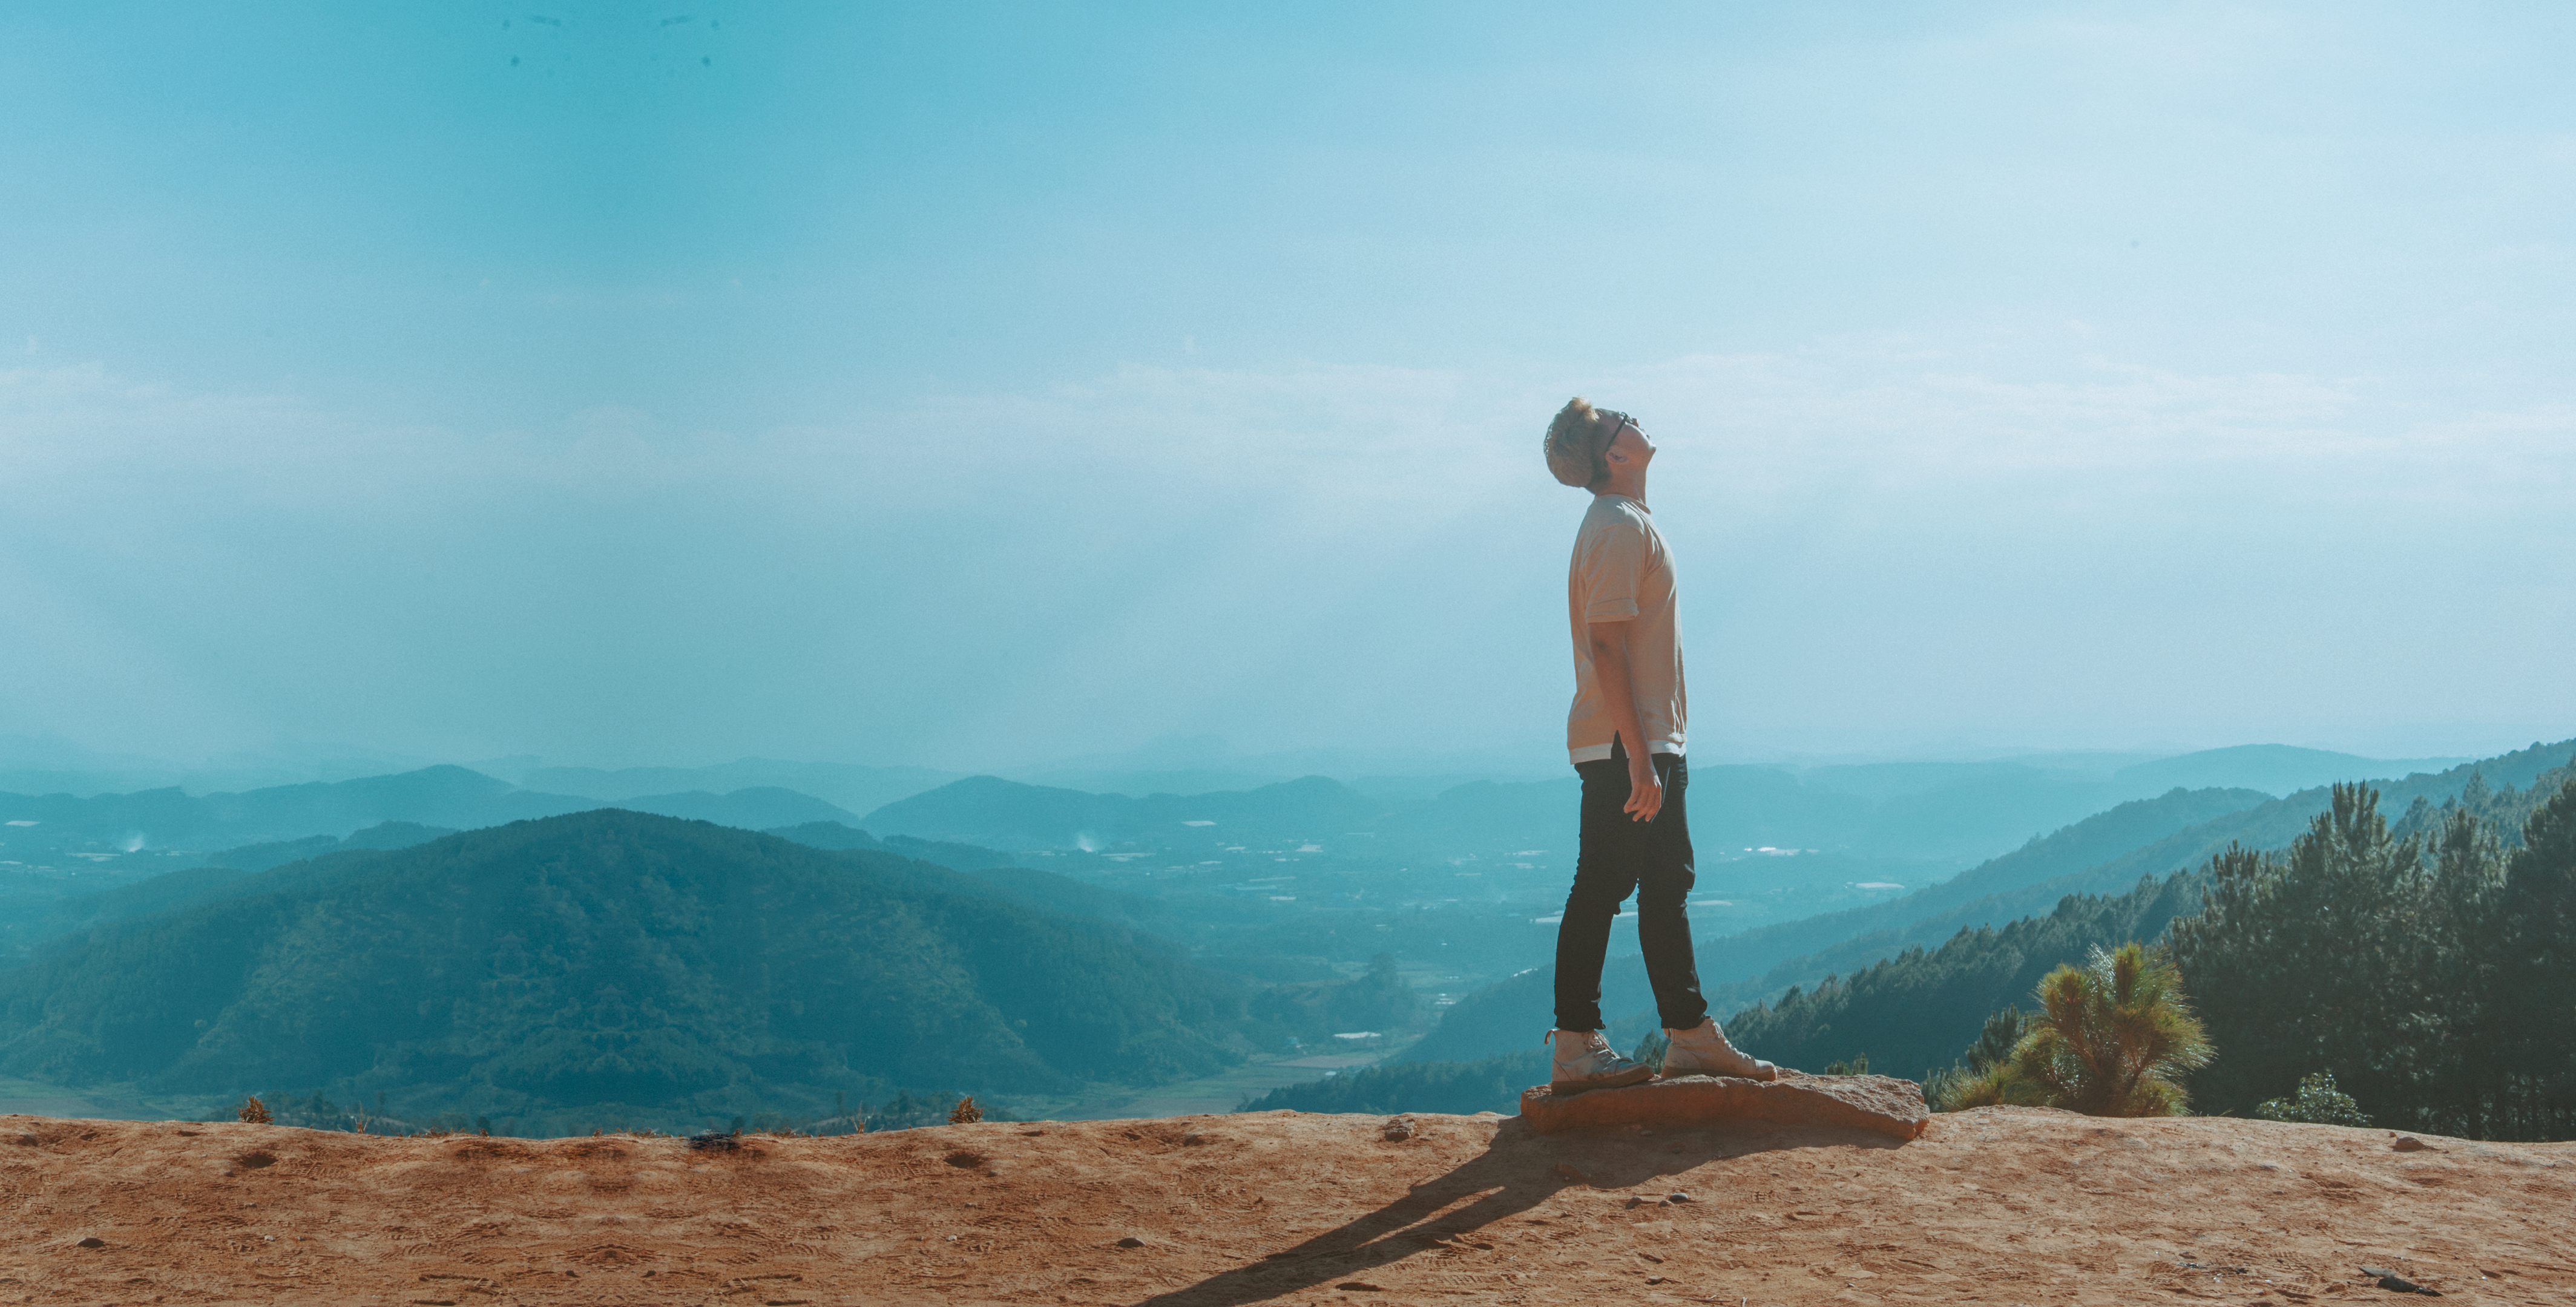
love, cute, portrait, landscape, beautiful, travel, happy, lovely, art, natural, mountain, boy, man, sky, mountainous landforms, ridge, cloud, vacation, hill, horizon, mountain range, terrain, summit, hill station, rock, tourism, badlands, meteorological phenomenon, fell, adventure, ecoregion, sand, wadi, elevation, plateau